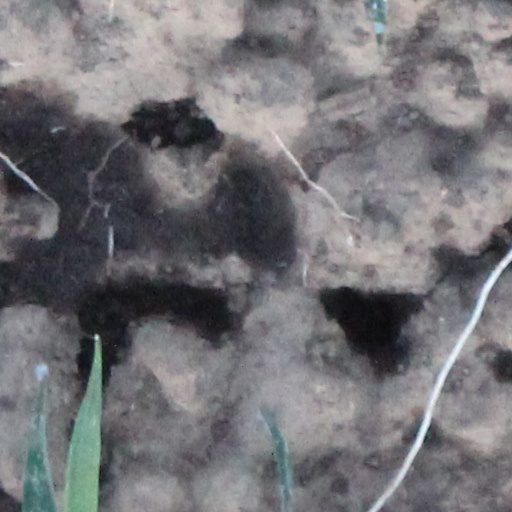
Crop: wheat